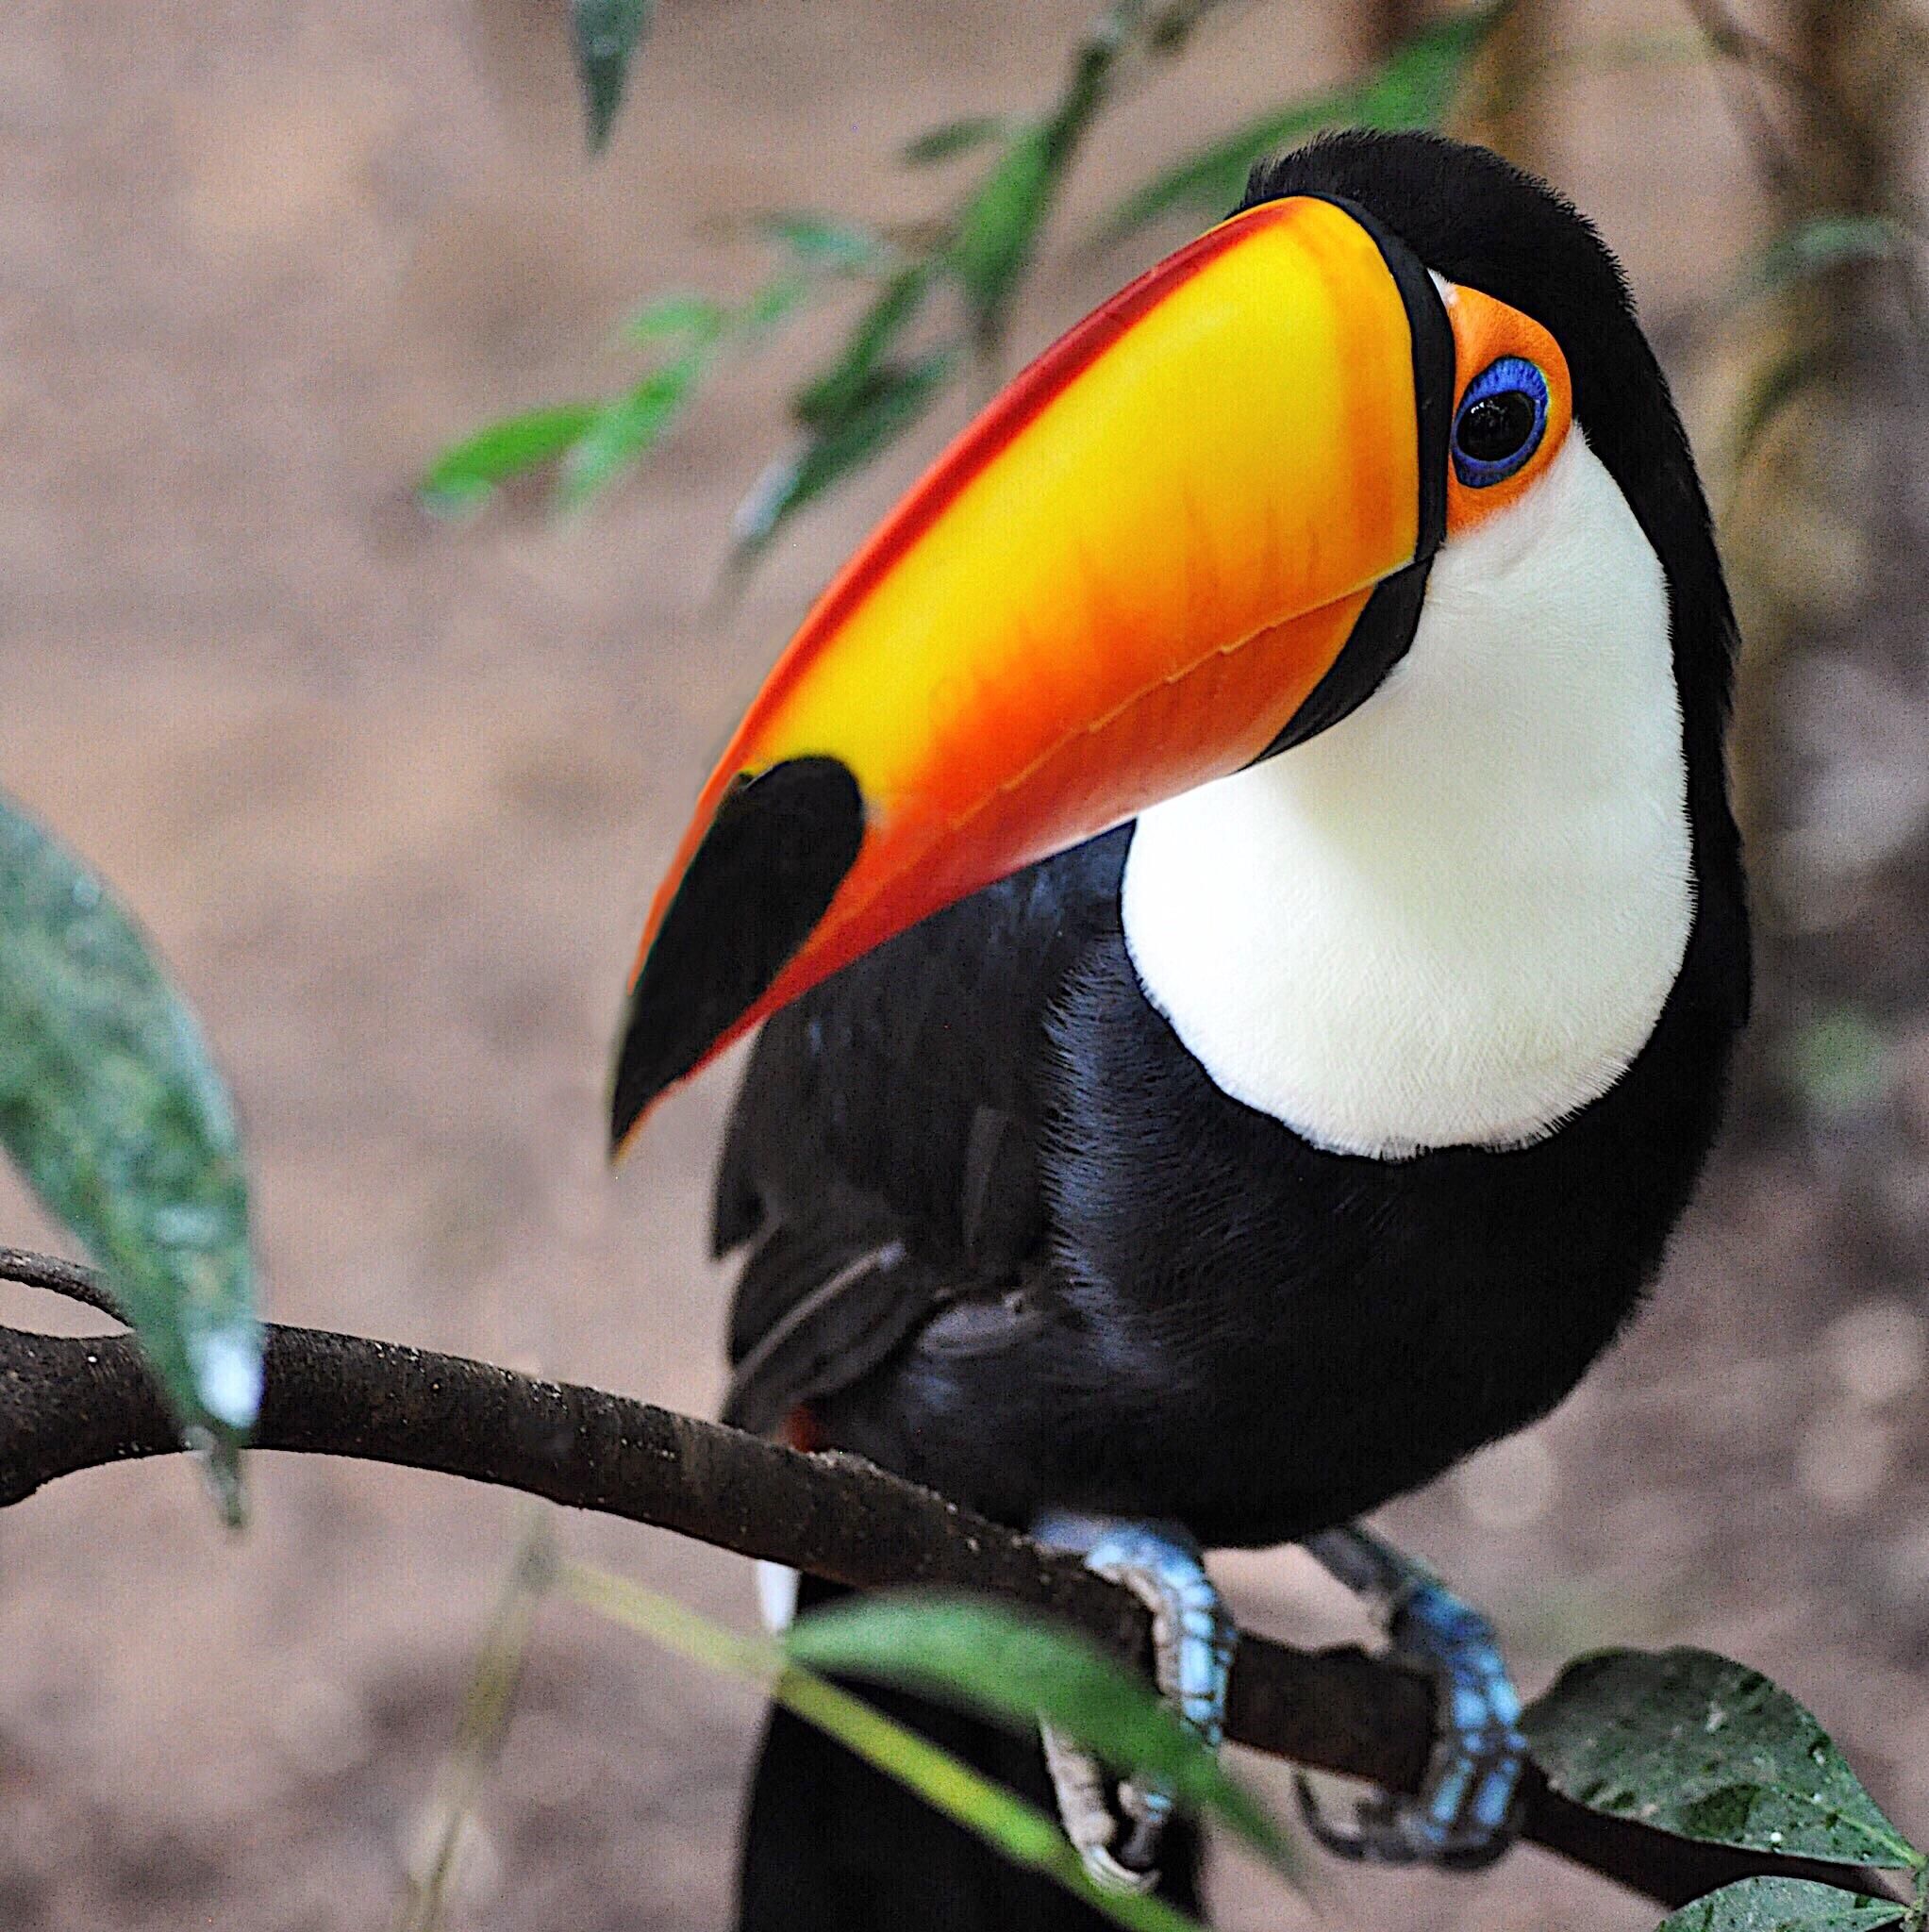
bird, wildlife, black, white, yellow, orange, toucan, vertebrate, beak, piciformes, organism, hornbill, tail